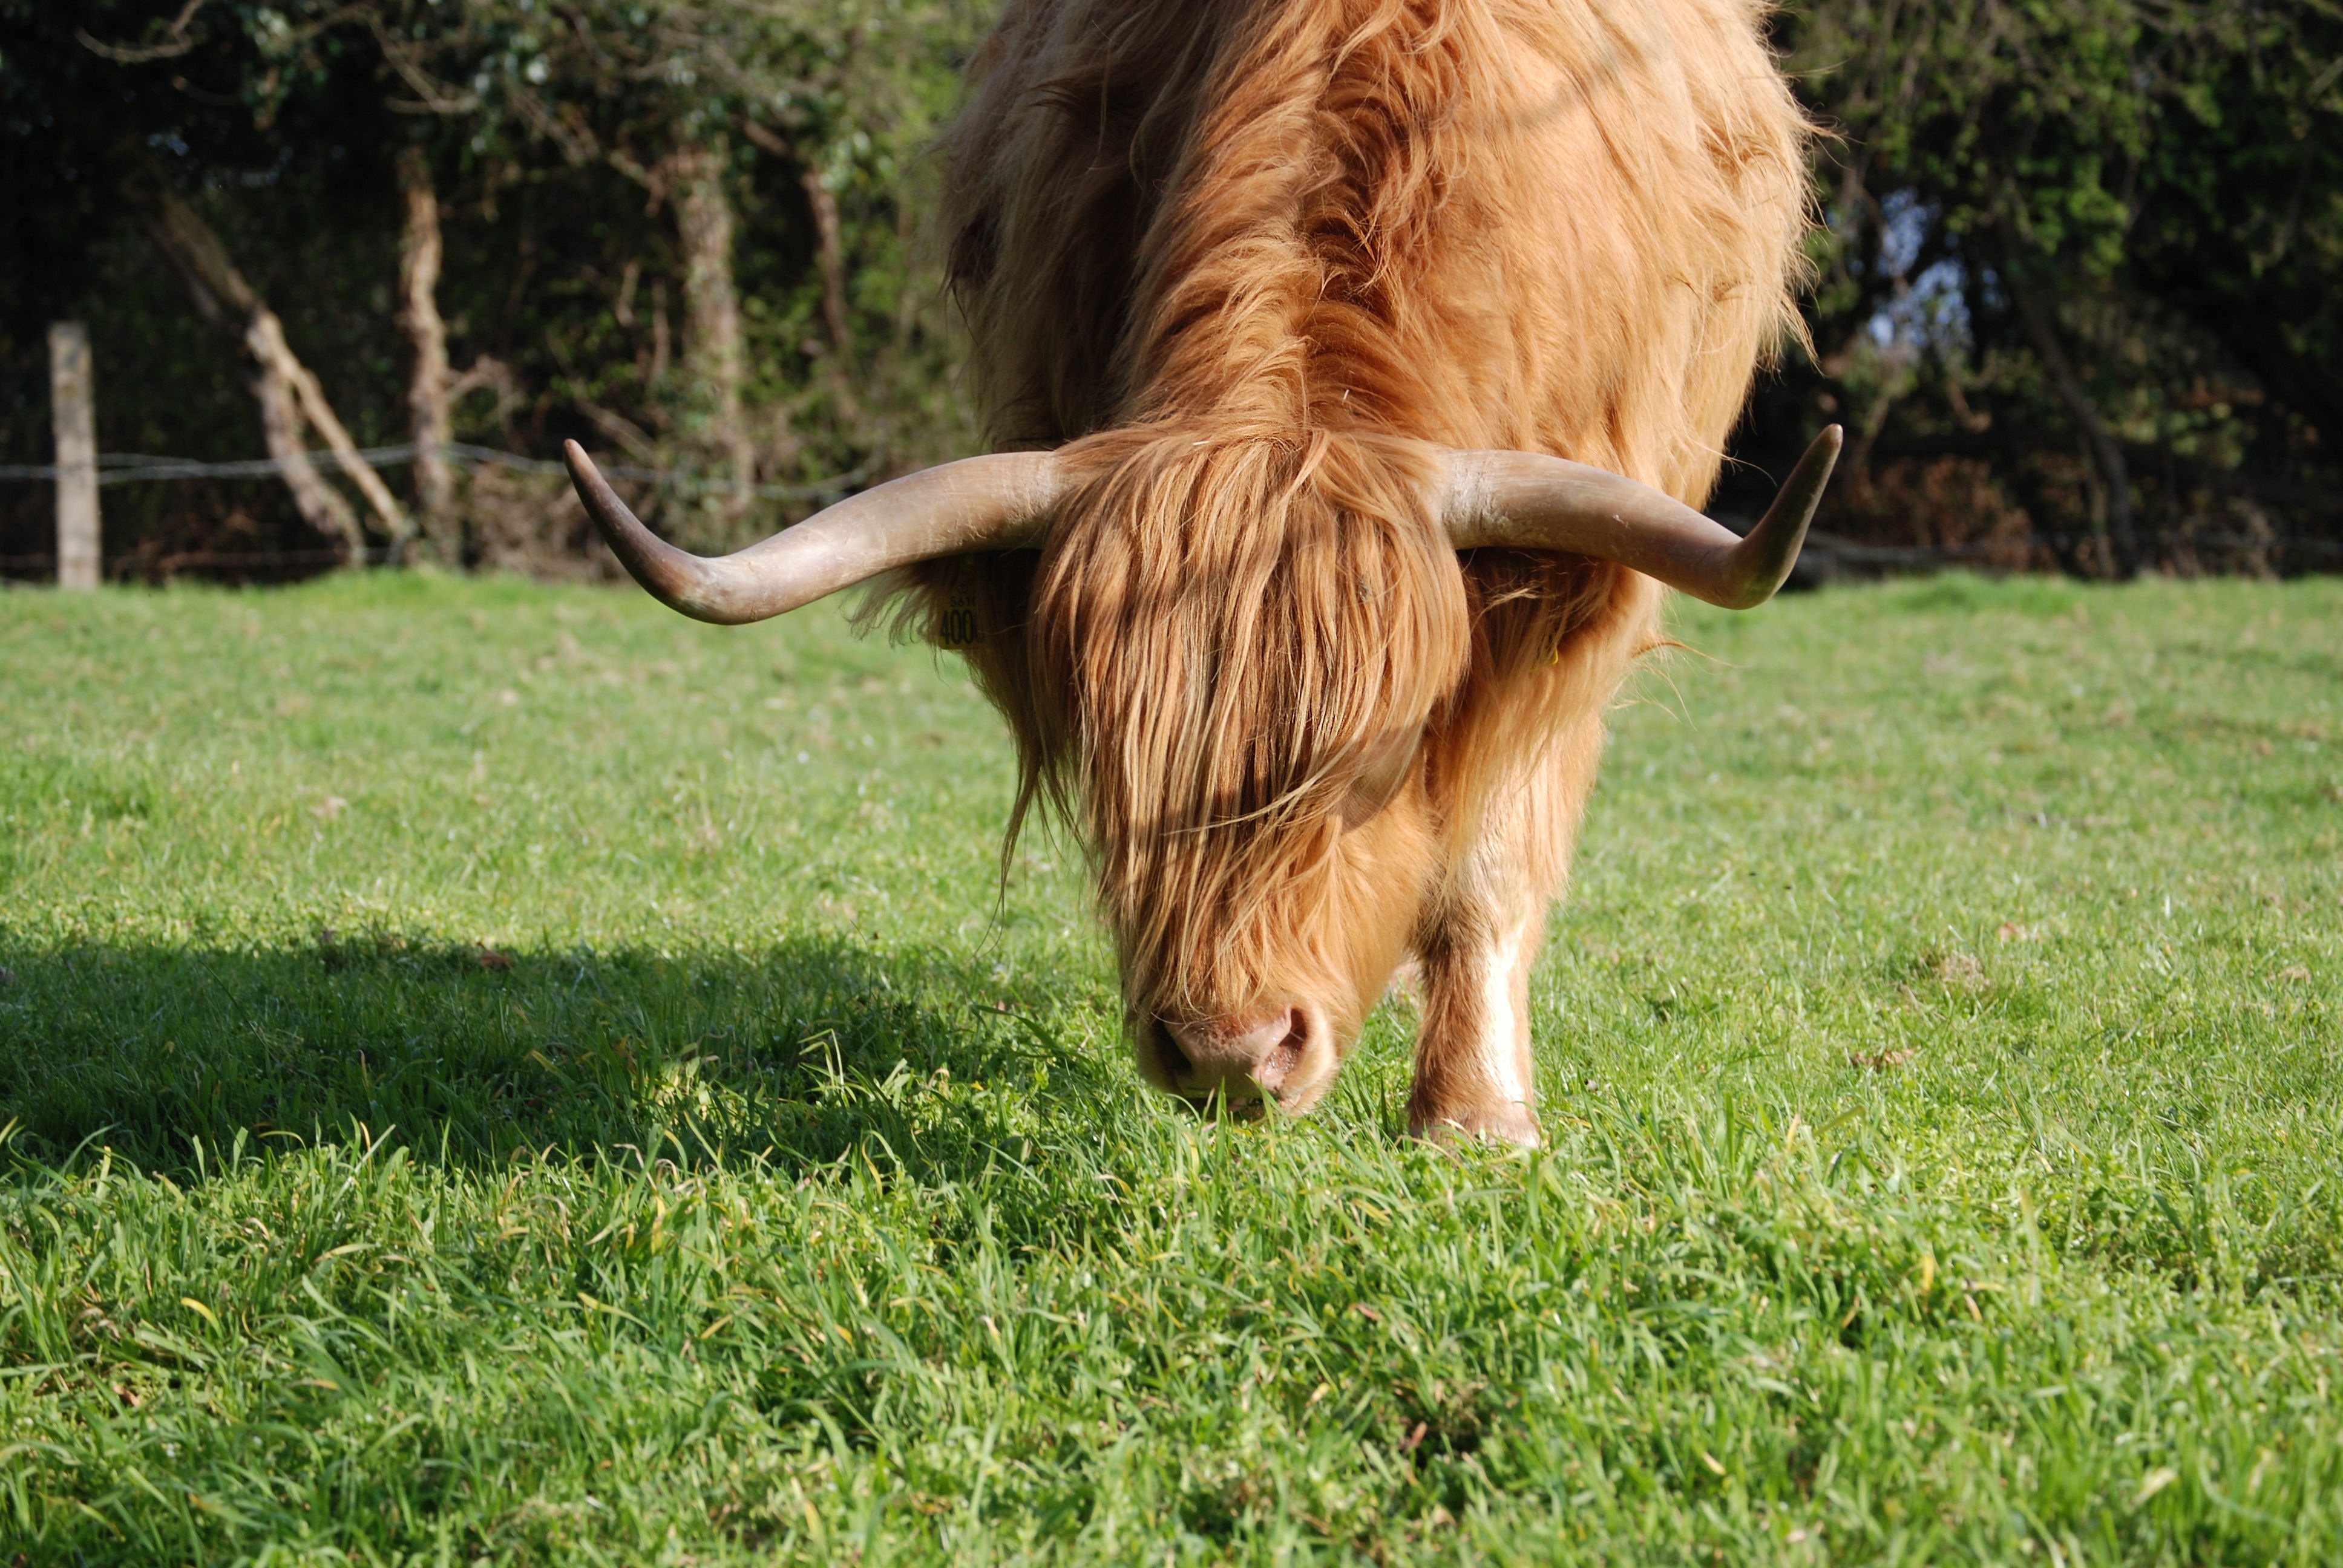
grass, lawn, meadow, cow, cattle, pasture, grazing, brown, mammal, mane, highland cattle, hairy, farm animal, vertebrate, horns, cattle like mammal